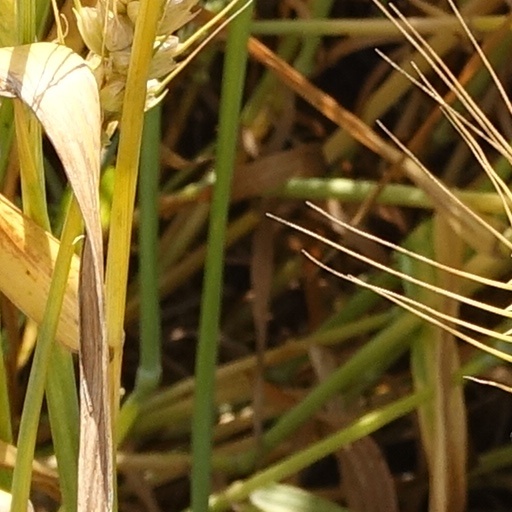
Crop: wheat